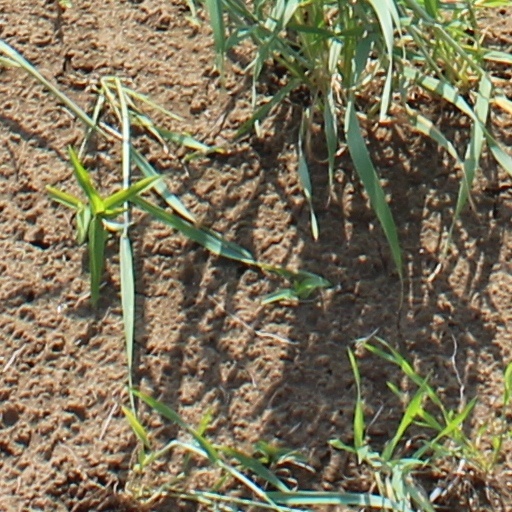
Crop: wheat